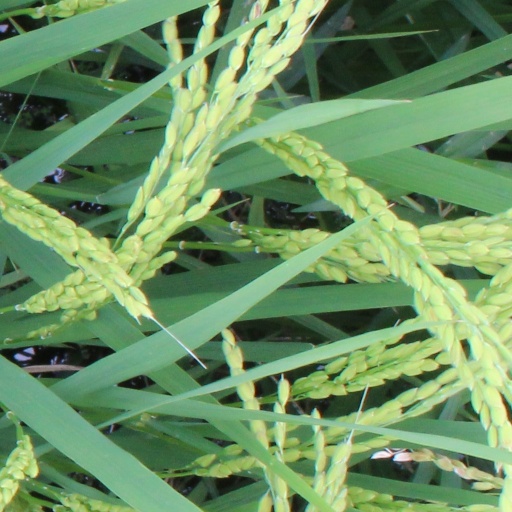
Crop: rice